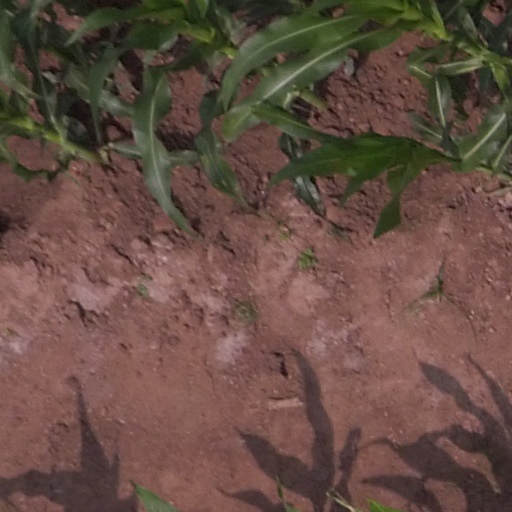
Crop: maize; corn